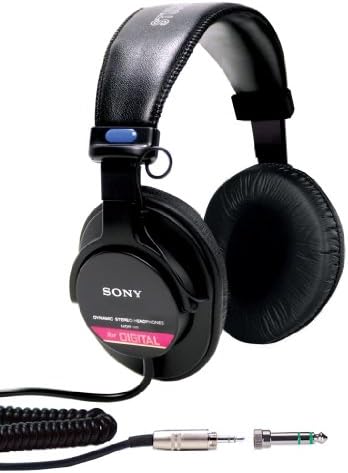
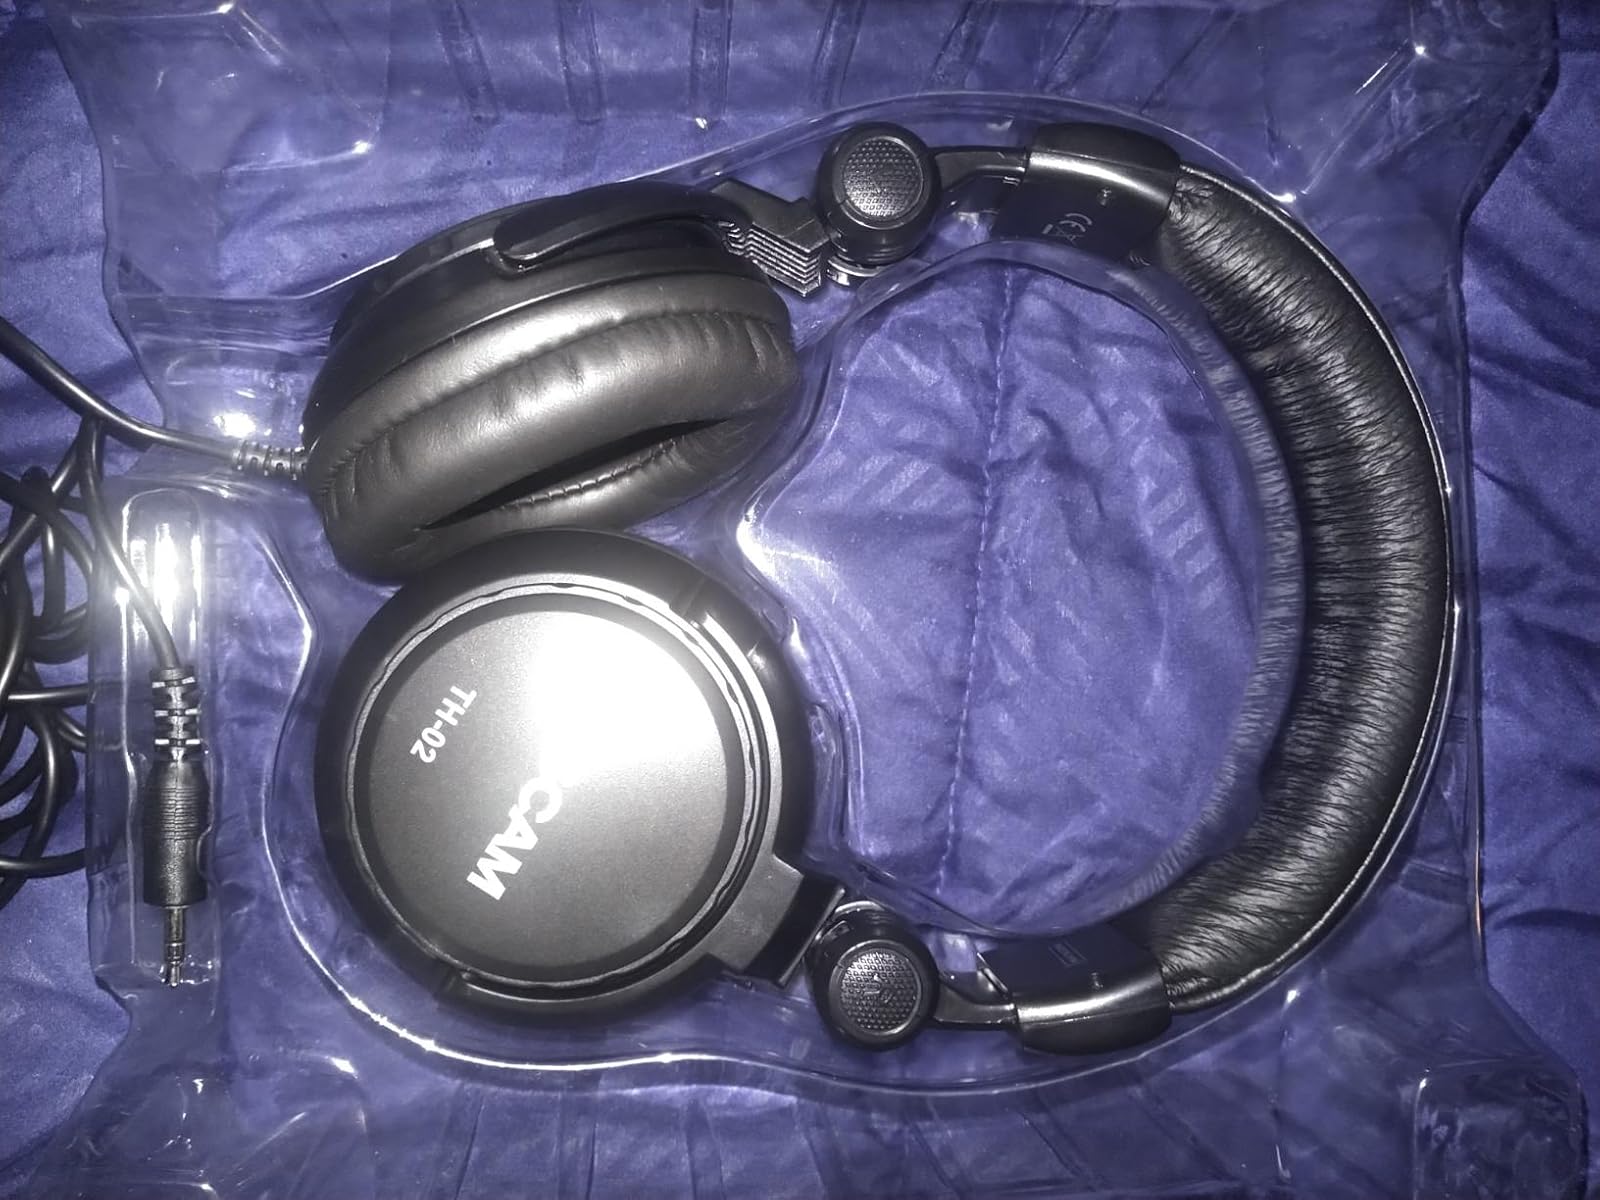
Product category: headphones
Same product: no